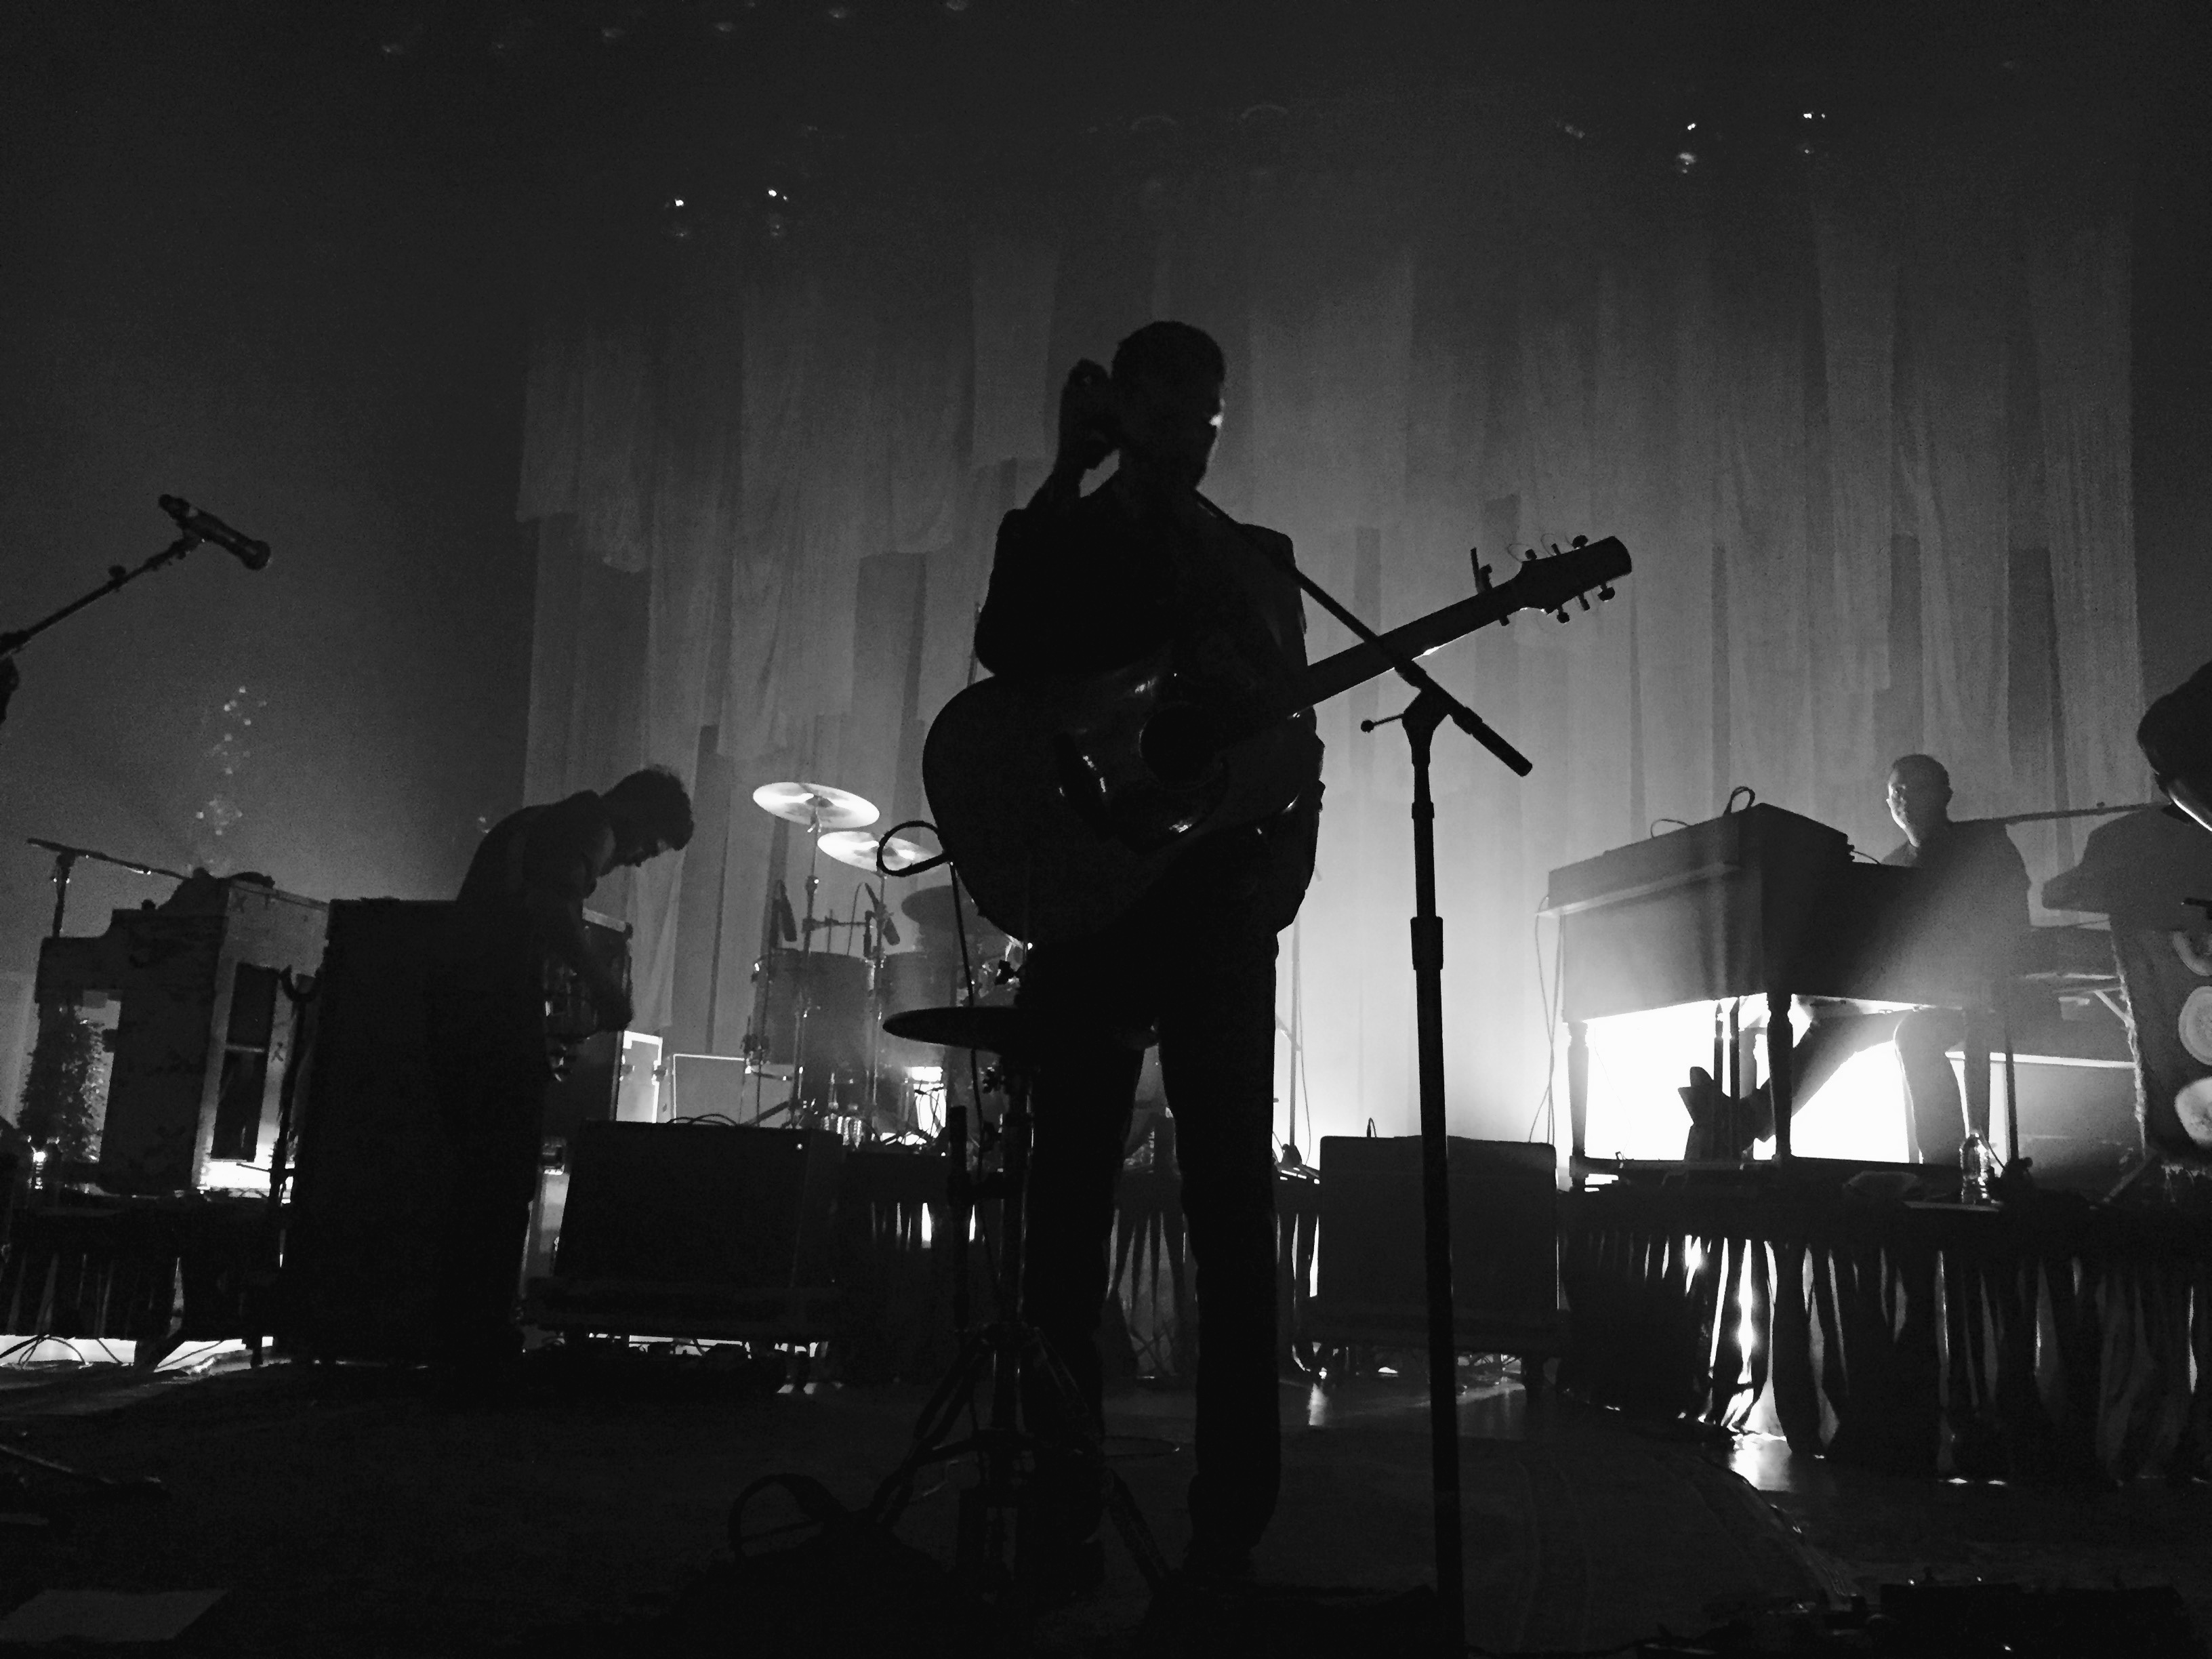
rock, music, black and white, concert, show, darkness, musician, black, monochrome, performance art, stage, performance, guitarist, entertainment, performing arts, rock concert, monochrome photography, avett, bros